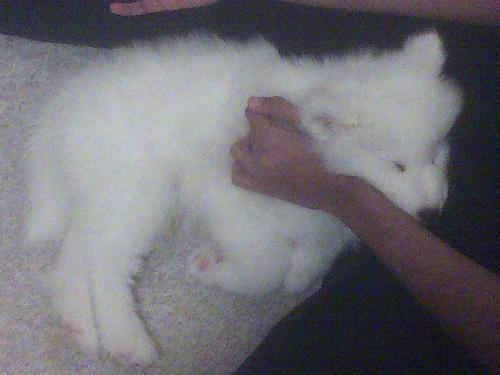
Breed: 2192-n000088-Samoyed